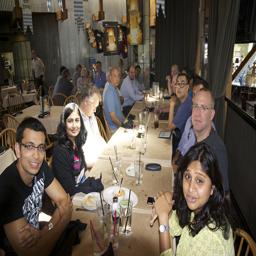
A group of people sitting at a dinner table together.
an image of a group of people gathered at a restaurant to eat
A group of people are gathered at a table.
People sit at a long table in a restaurant.
A group of people finishing a meal in a restaurant dining room.